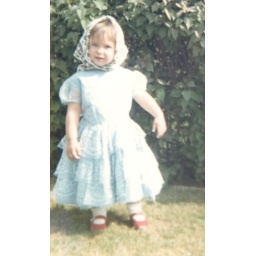
me in blue dress